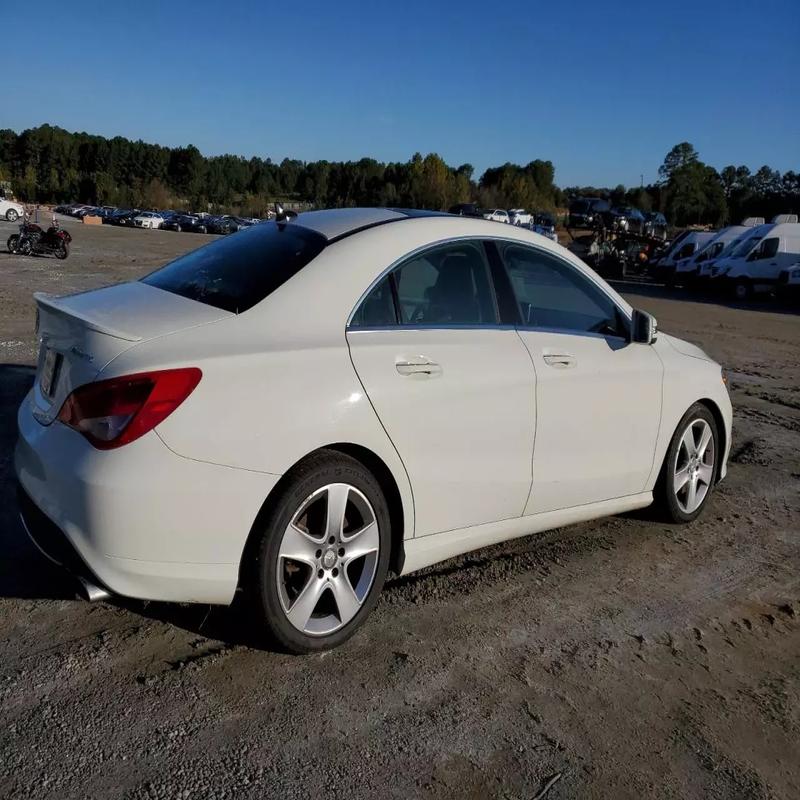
Aucun dommage détecté.
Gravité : aucun